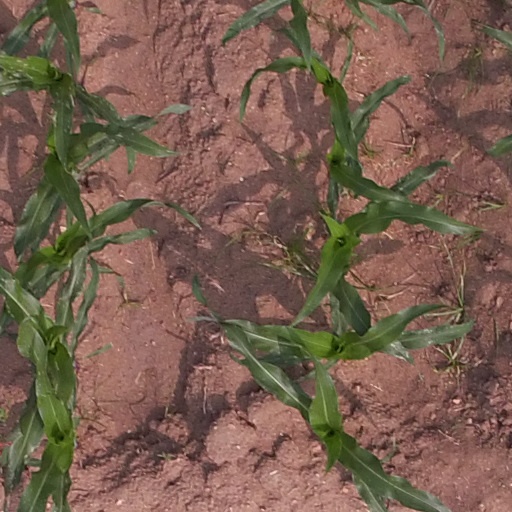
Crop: maize; corn